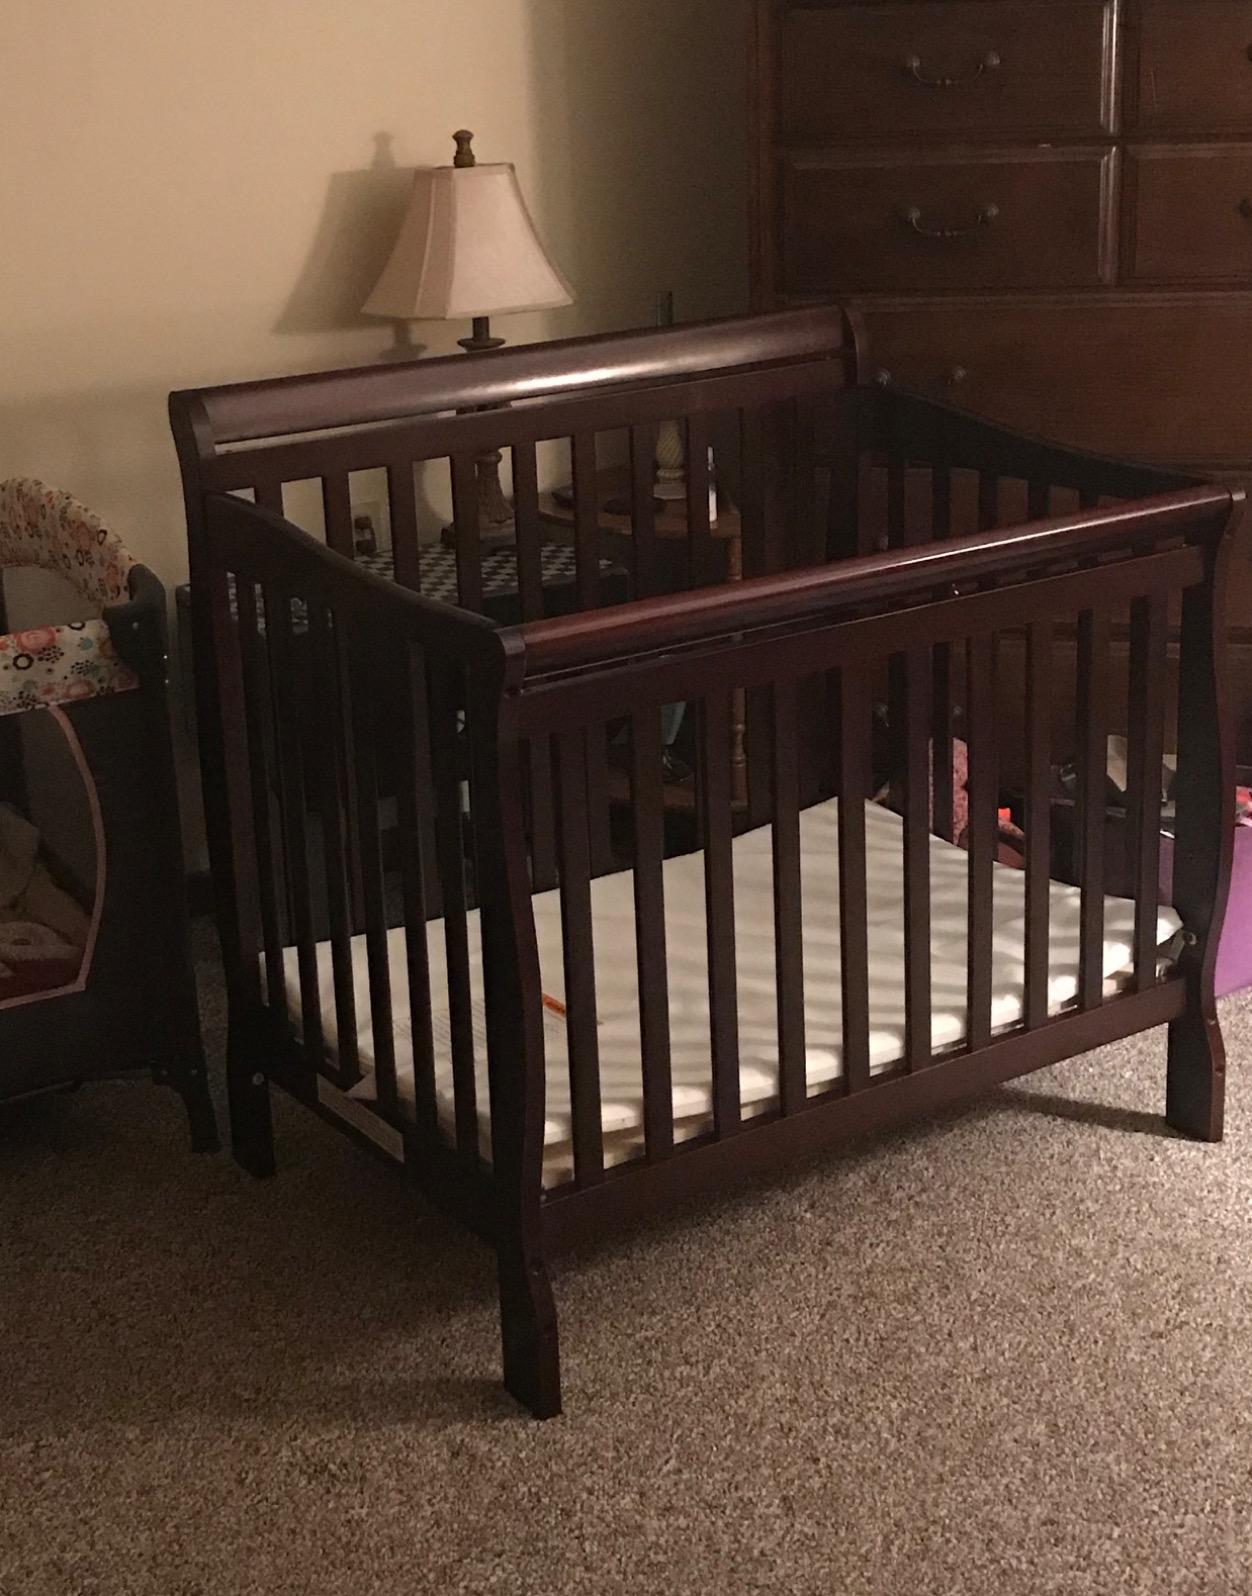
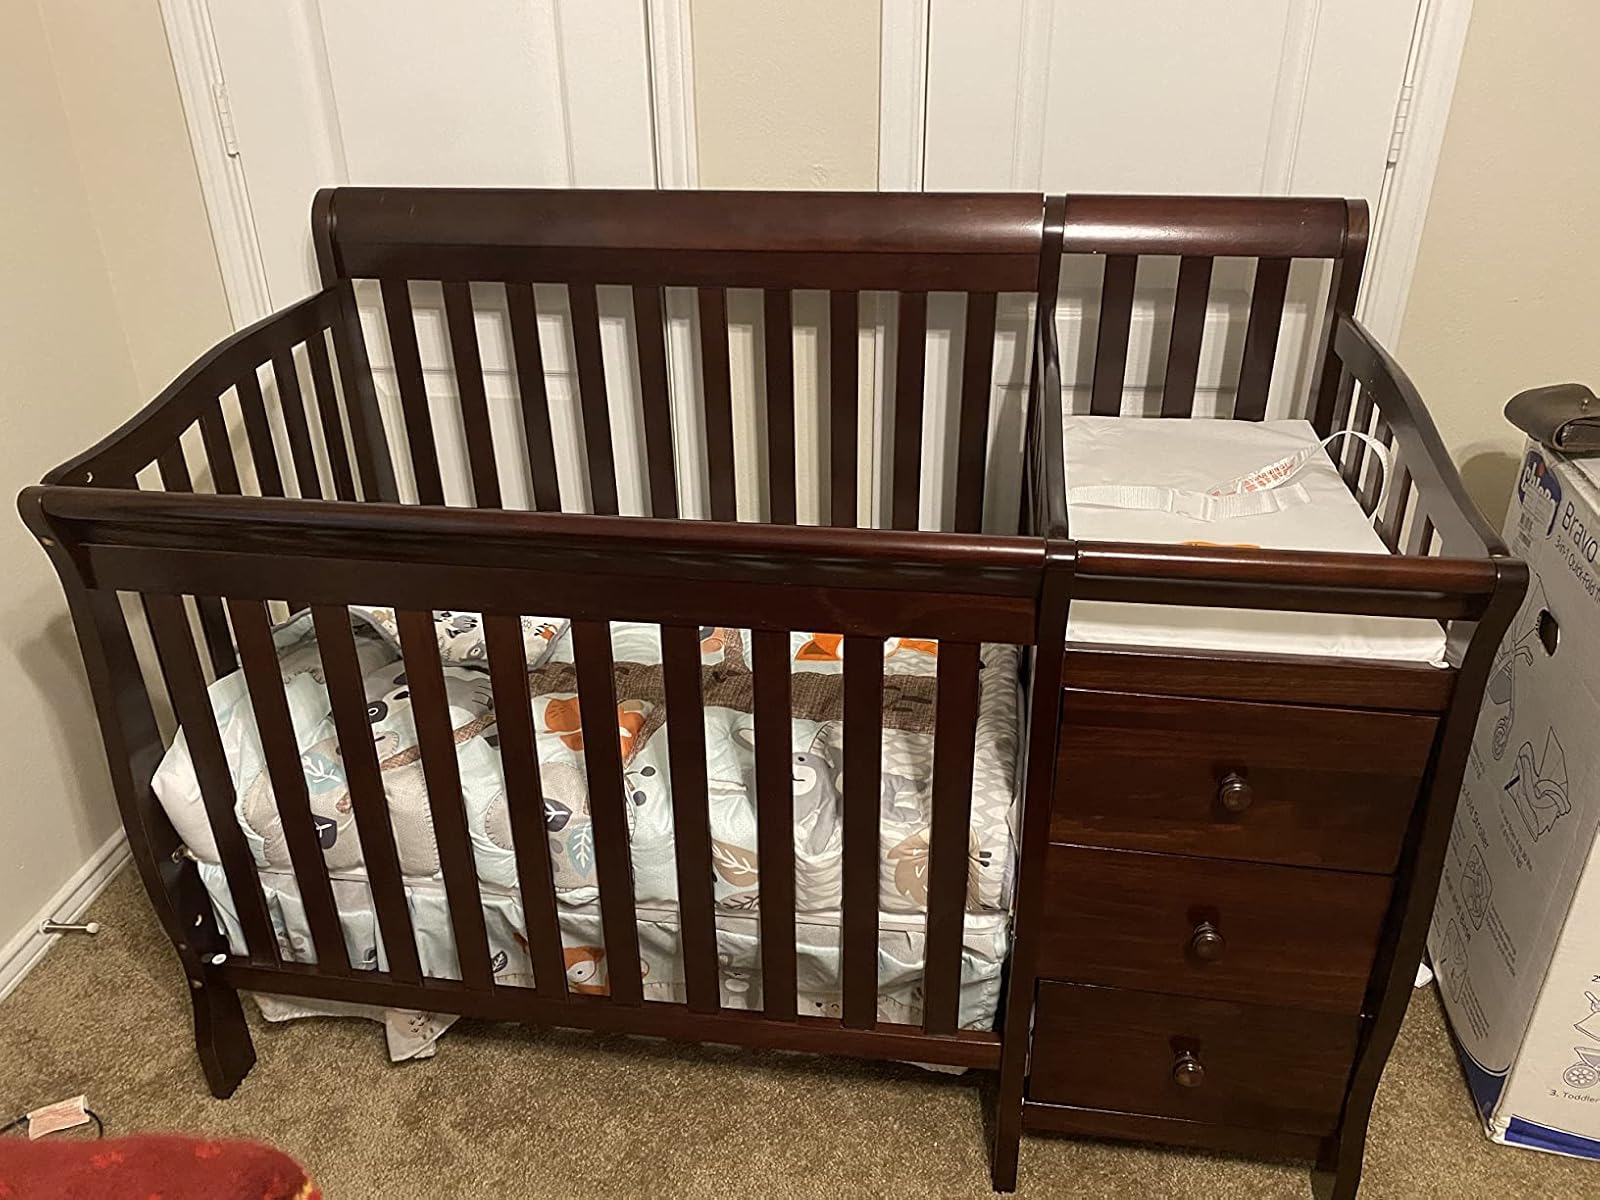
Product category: products_crib
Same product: no